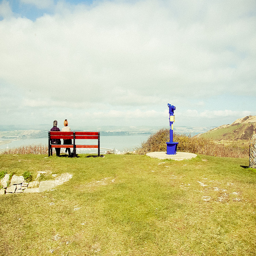
A couple sitting on a red bench overlooking the ocean.
Two people sit on a bench by the ocean.
Two people are sitting on a bench that looks down on the valley.
A couple of people sitting on top of a bench.
A couple share a bench overlooking the ocean.